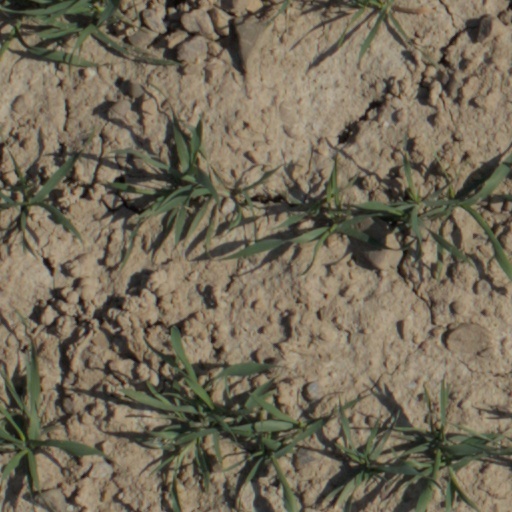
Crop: wheat